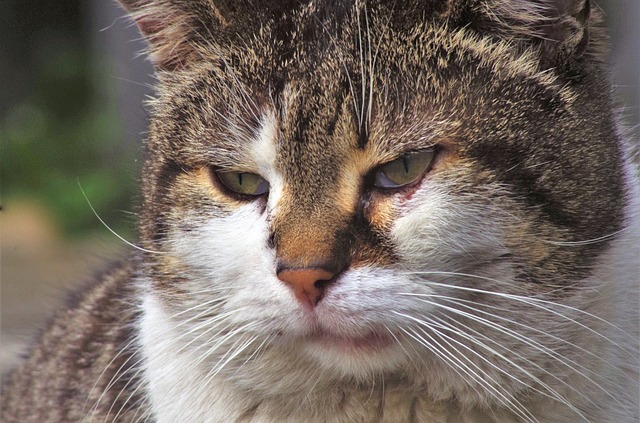
Label: gatto